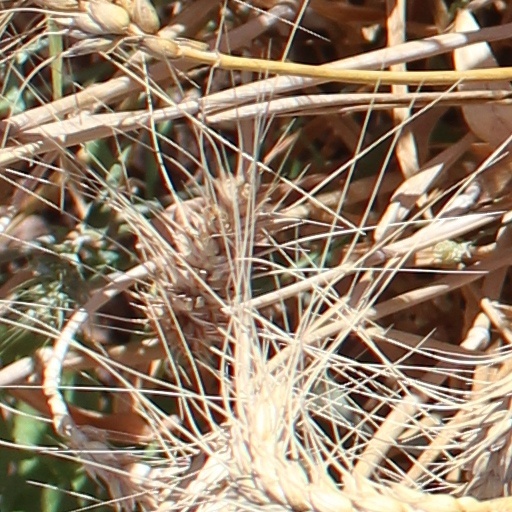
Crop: wheat